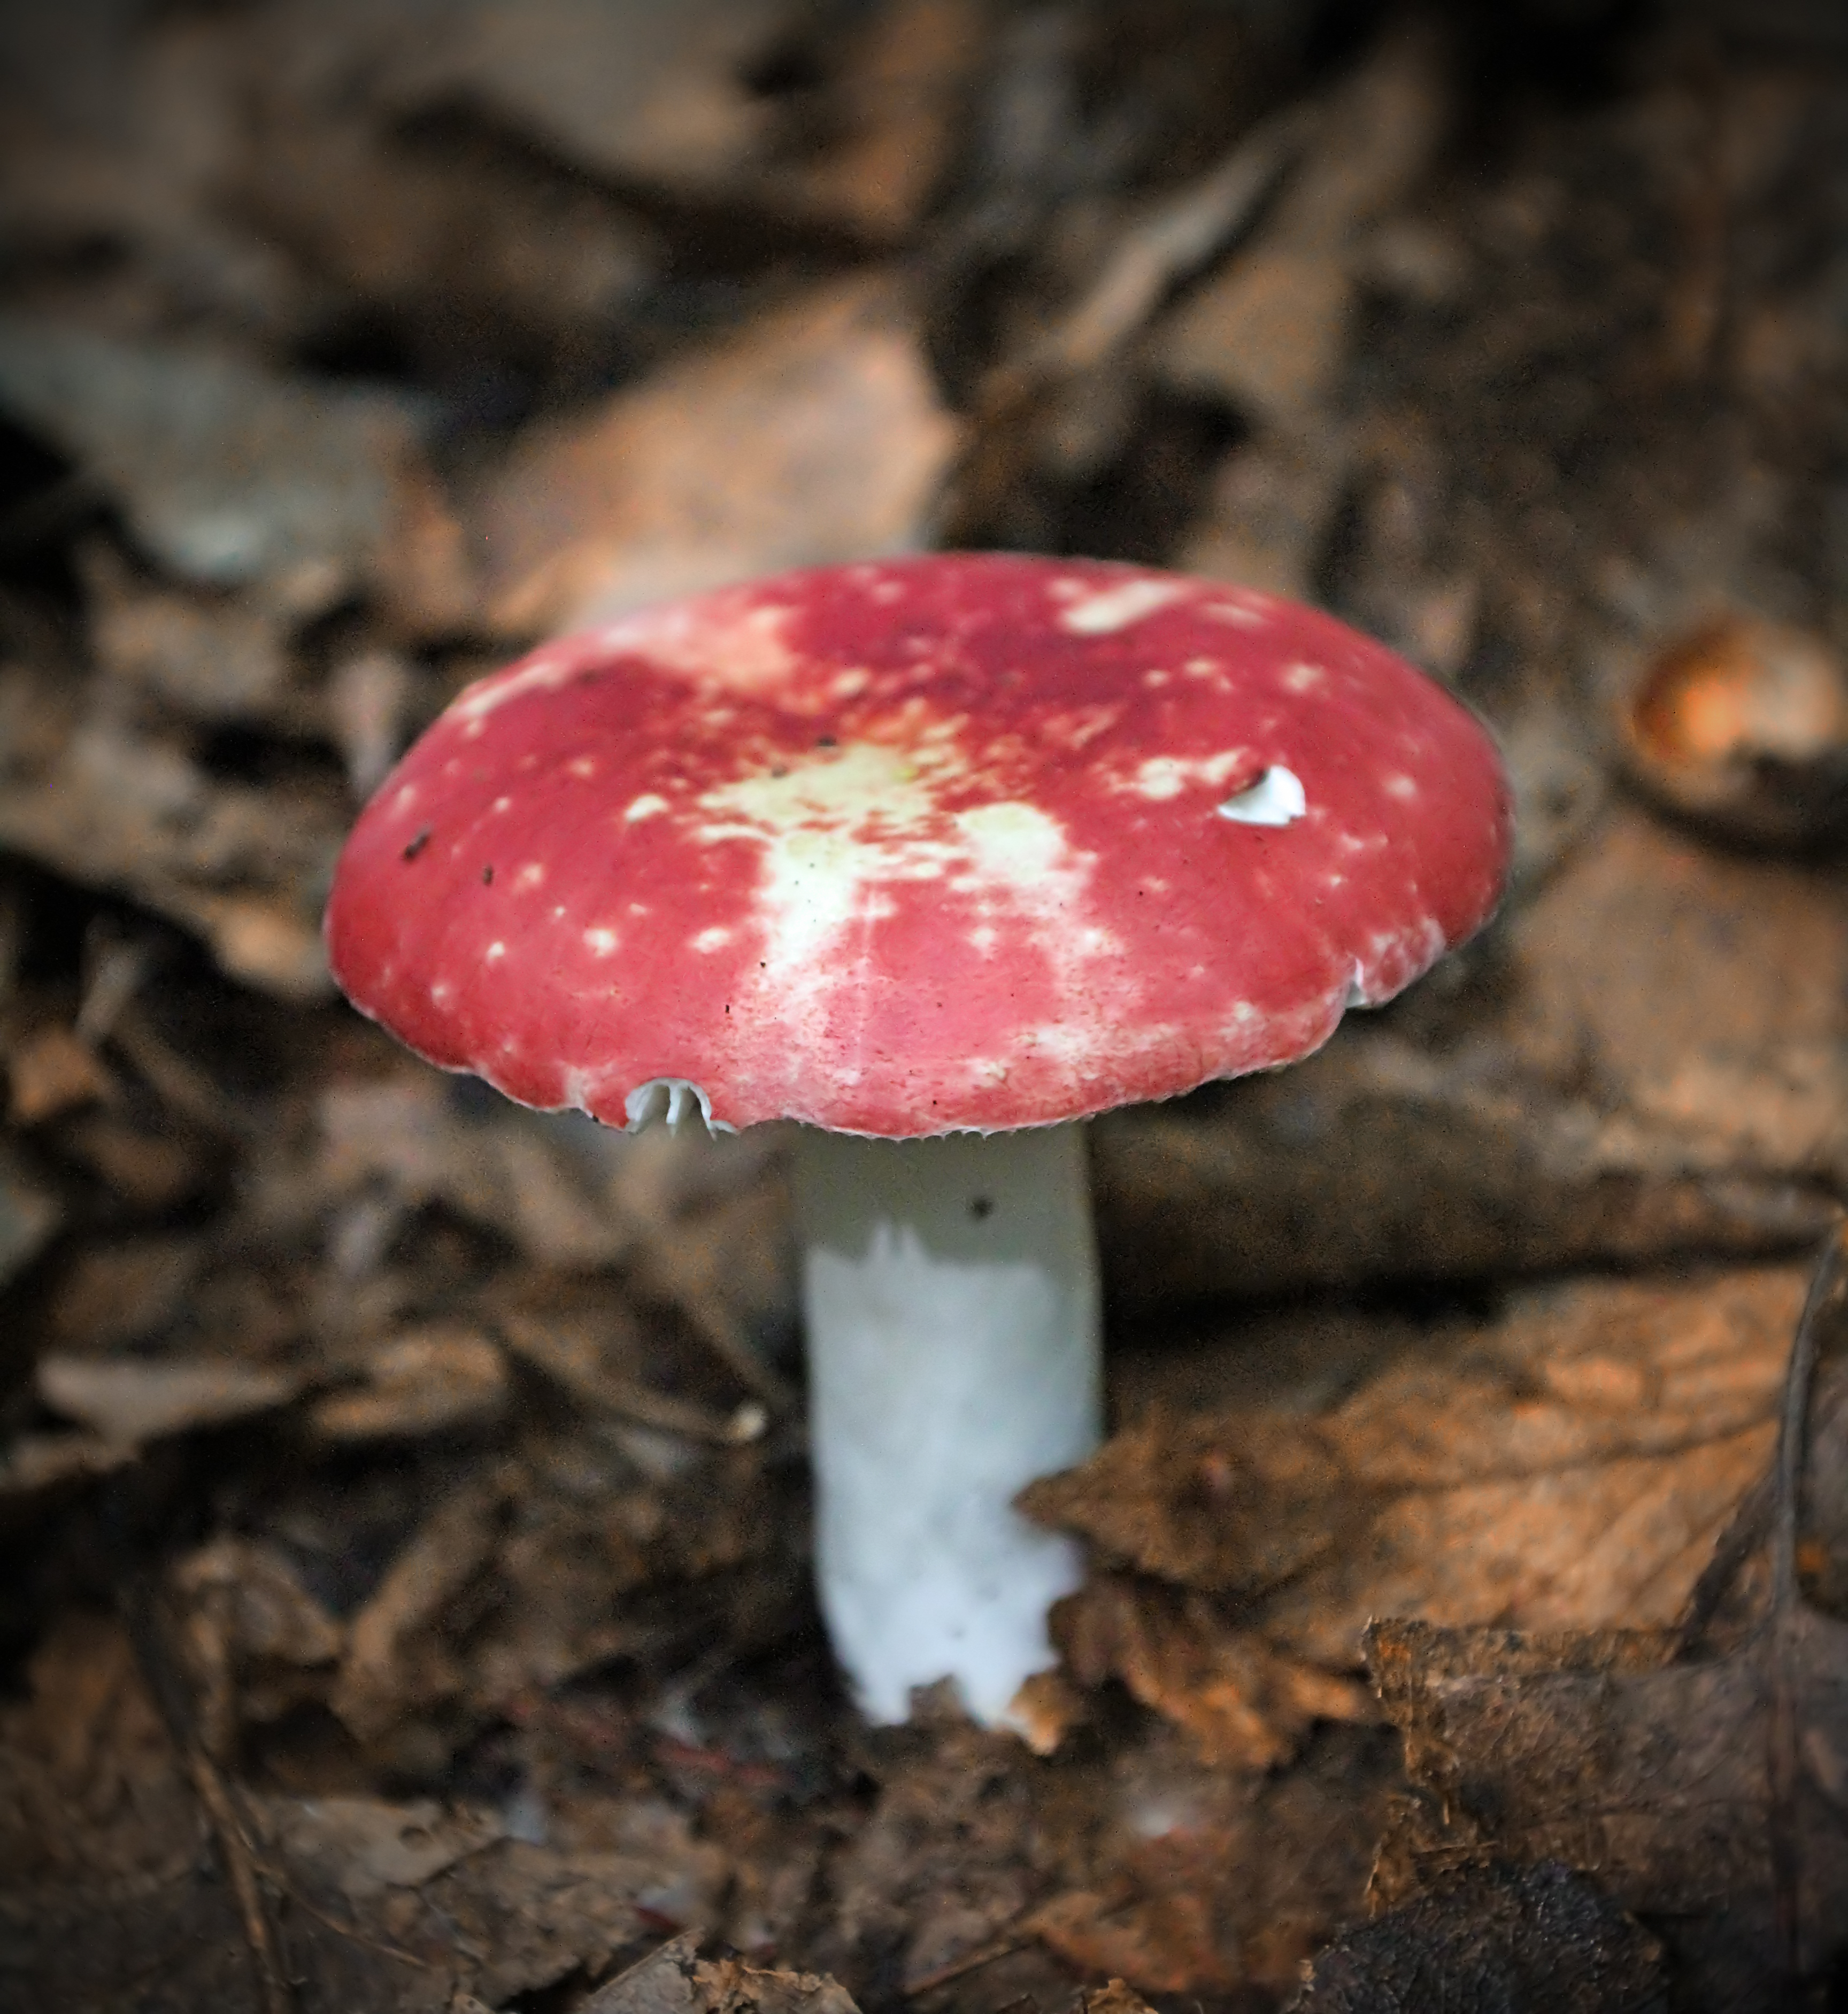
nature, forest, hiking, summer, red, macro, soil, mushroom, close up, fungus, creativecommons, fungi, clintoncounty, midstatetrail, undergrowth, russula, pennsylvania, baldeaglestateforest, leaflitter, baldeaglemountain, roundtop, agaric, macro photography, edible mushroom, medicinal mushroom, agaricaceae